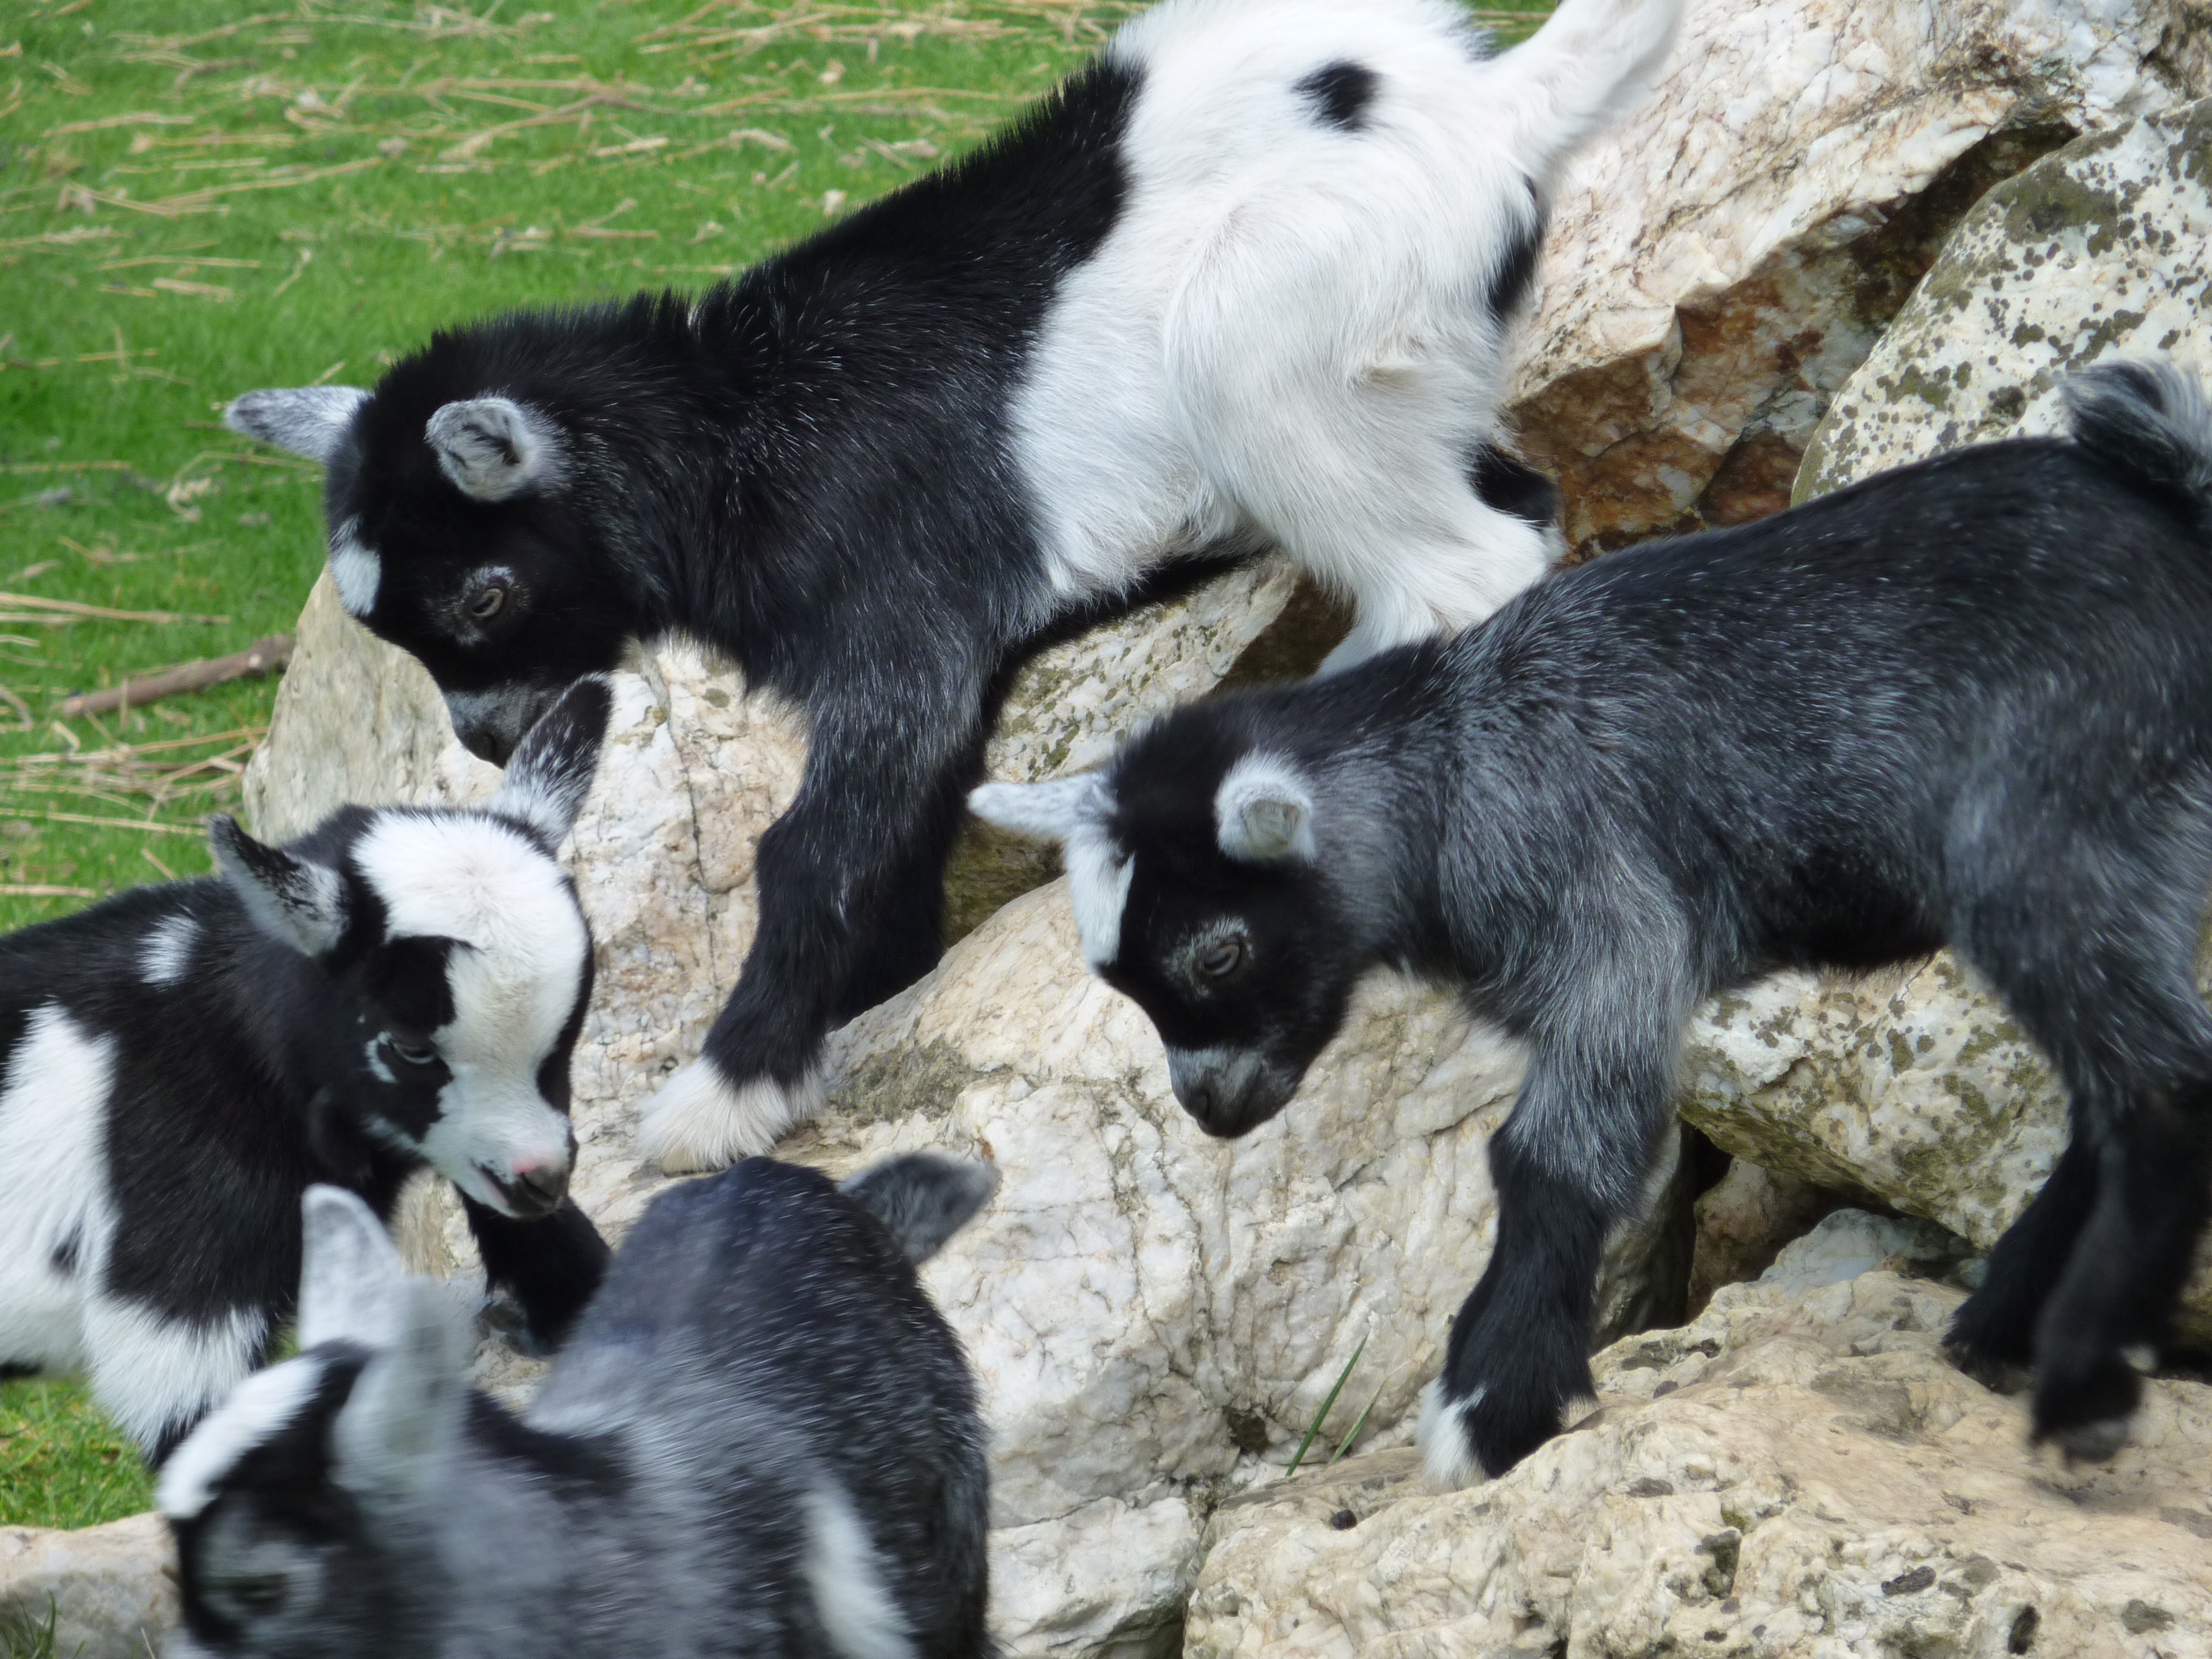
nature, outdoor, farm, kid, animal, cute, goat, young, farming, livestock, mammal, baby, goats, vertebrate, domestic, goatling, kid goats, dog breed group